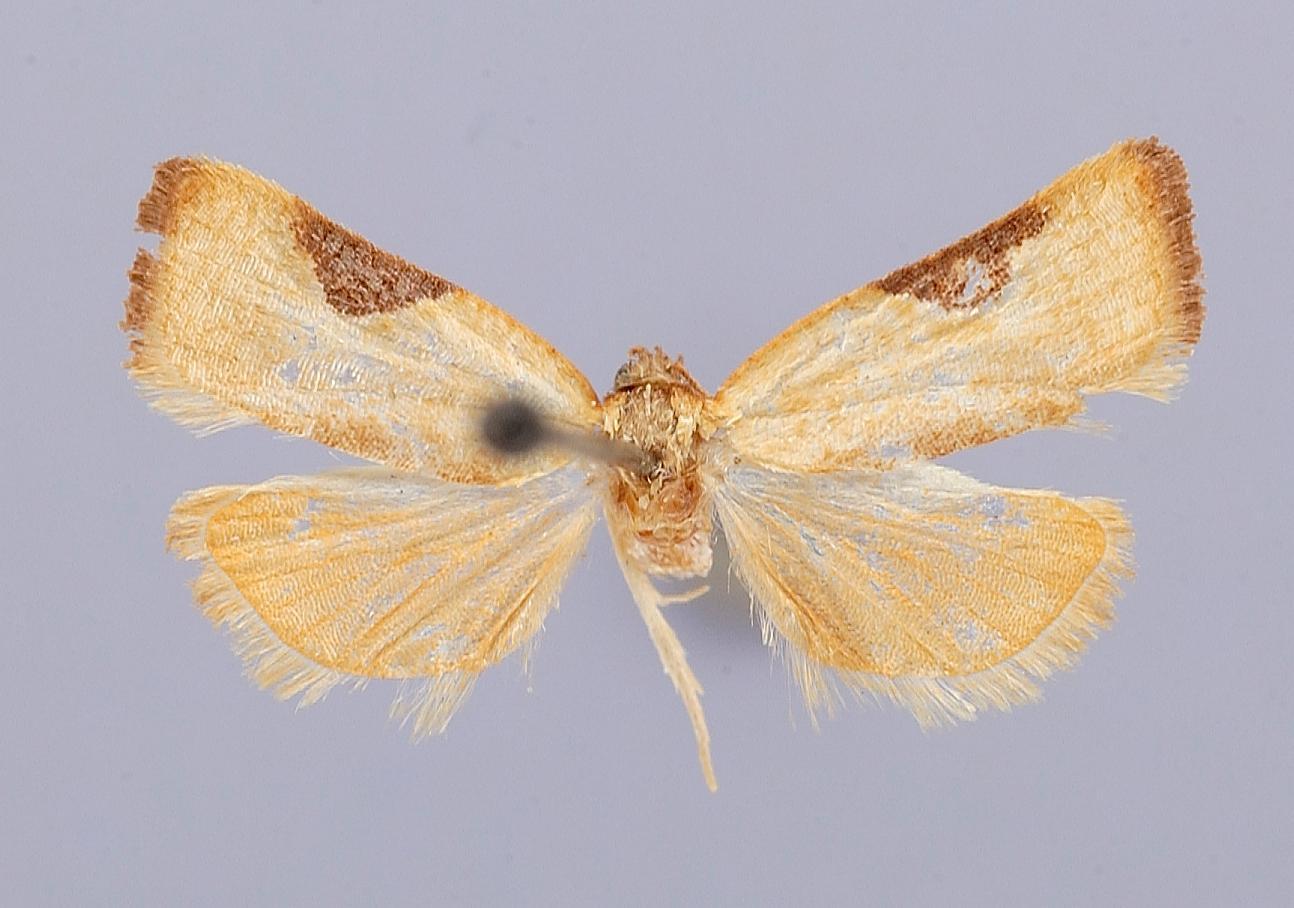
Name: Cuproxena trema
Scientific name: Cuproxena trema Brown & Obraztsov, 1991
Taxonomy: Animalia, Arthropoda, Insecta, Lepidoptera, Tortricidae
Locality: Guerrero, Mexico
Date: Dec 1920